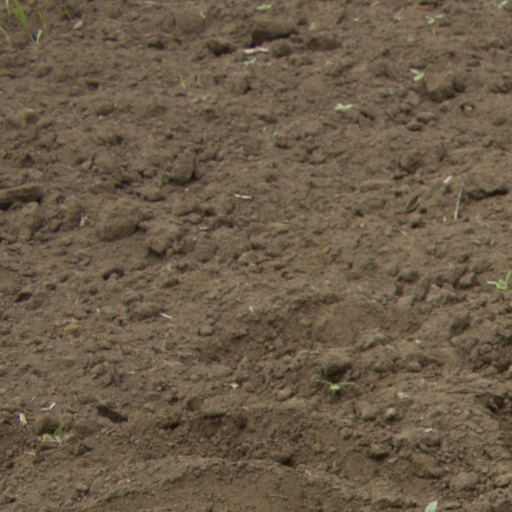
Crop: Jerusalem artichoke